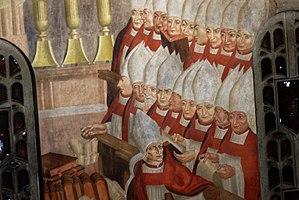
Église du Saint-Esprit This building is indexed in the Base Mérimée, a database of architectural heritage maintained by the French Ministry of Culture,